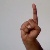
The image shows a hand gesture representing the letter 'D' in Indian Sign Language.